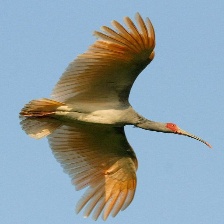
Species: ASIAN CRESTED IBIS
Scientific name: NIPPONIA NIPPON